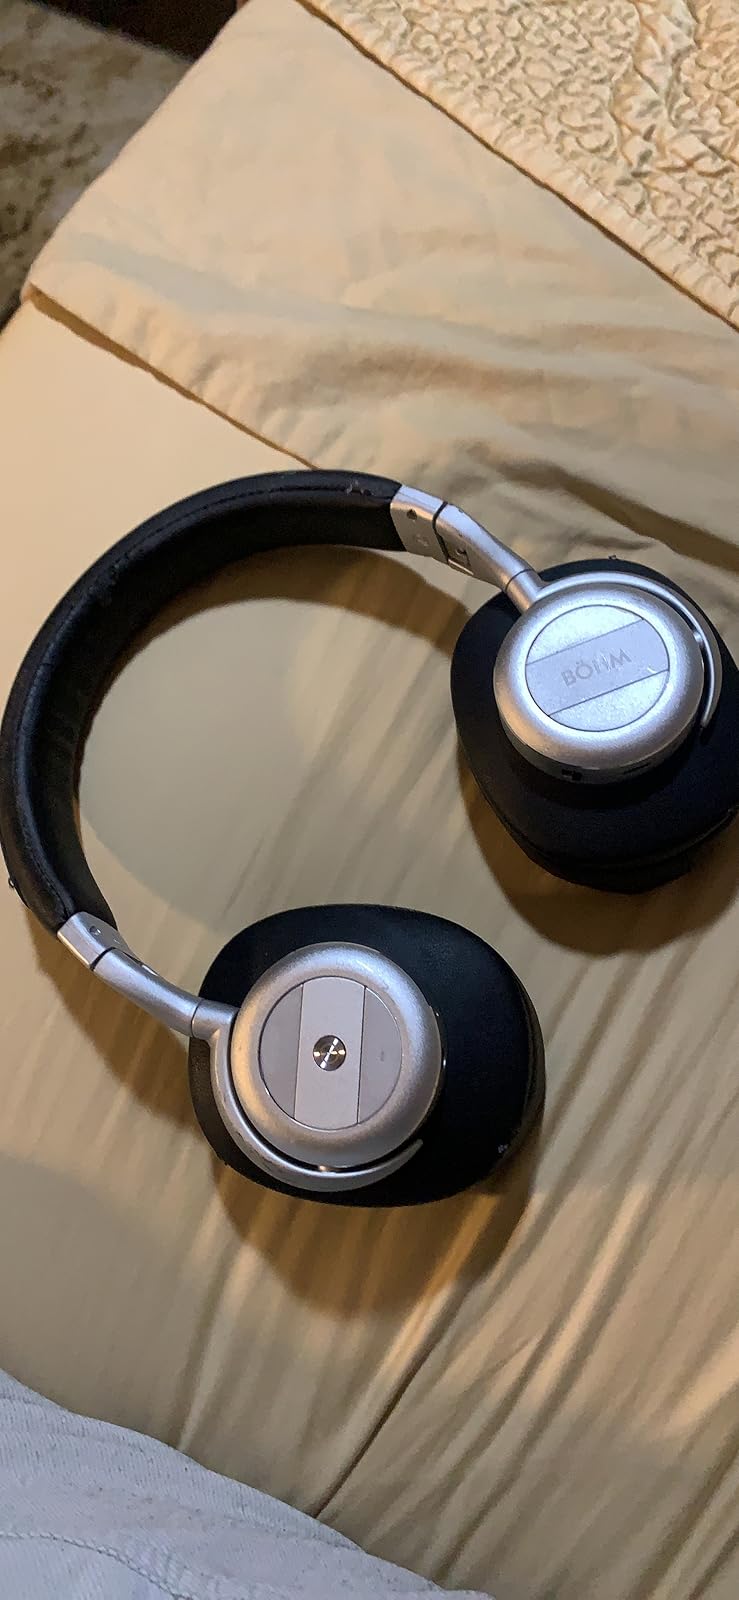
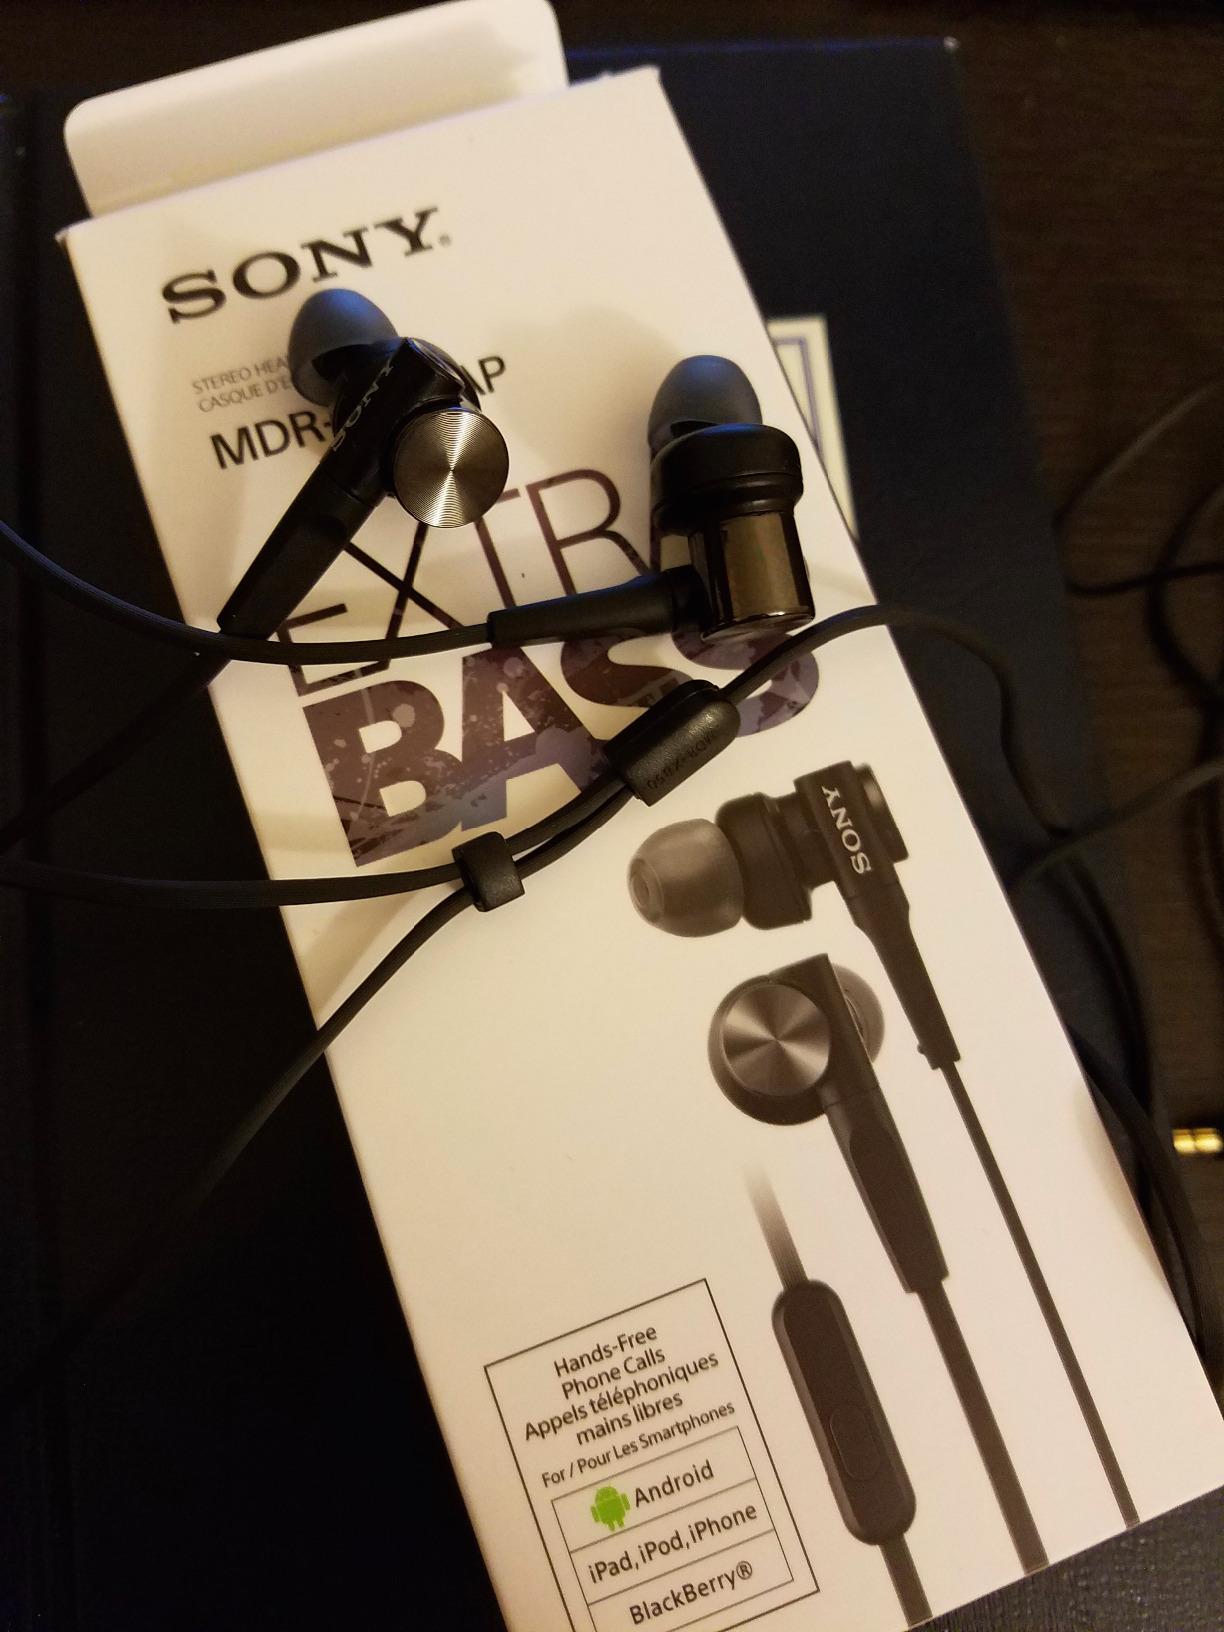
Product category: headphones
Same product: no